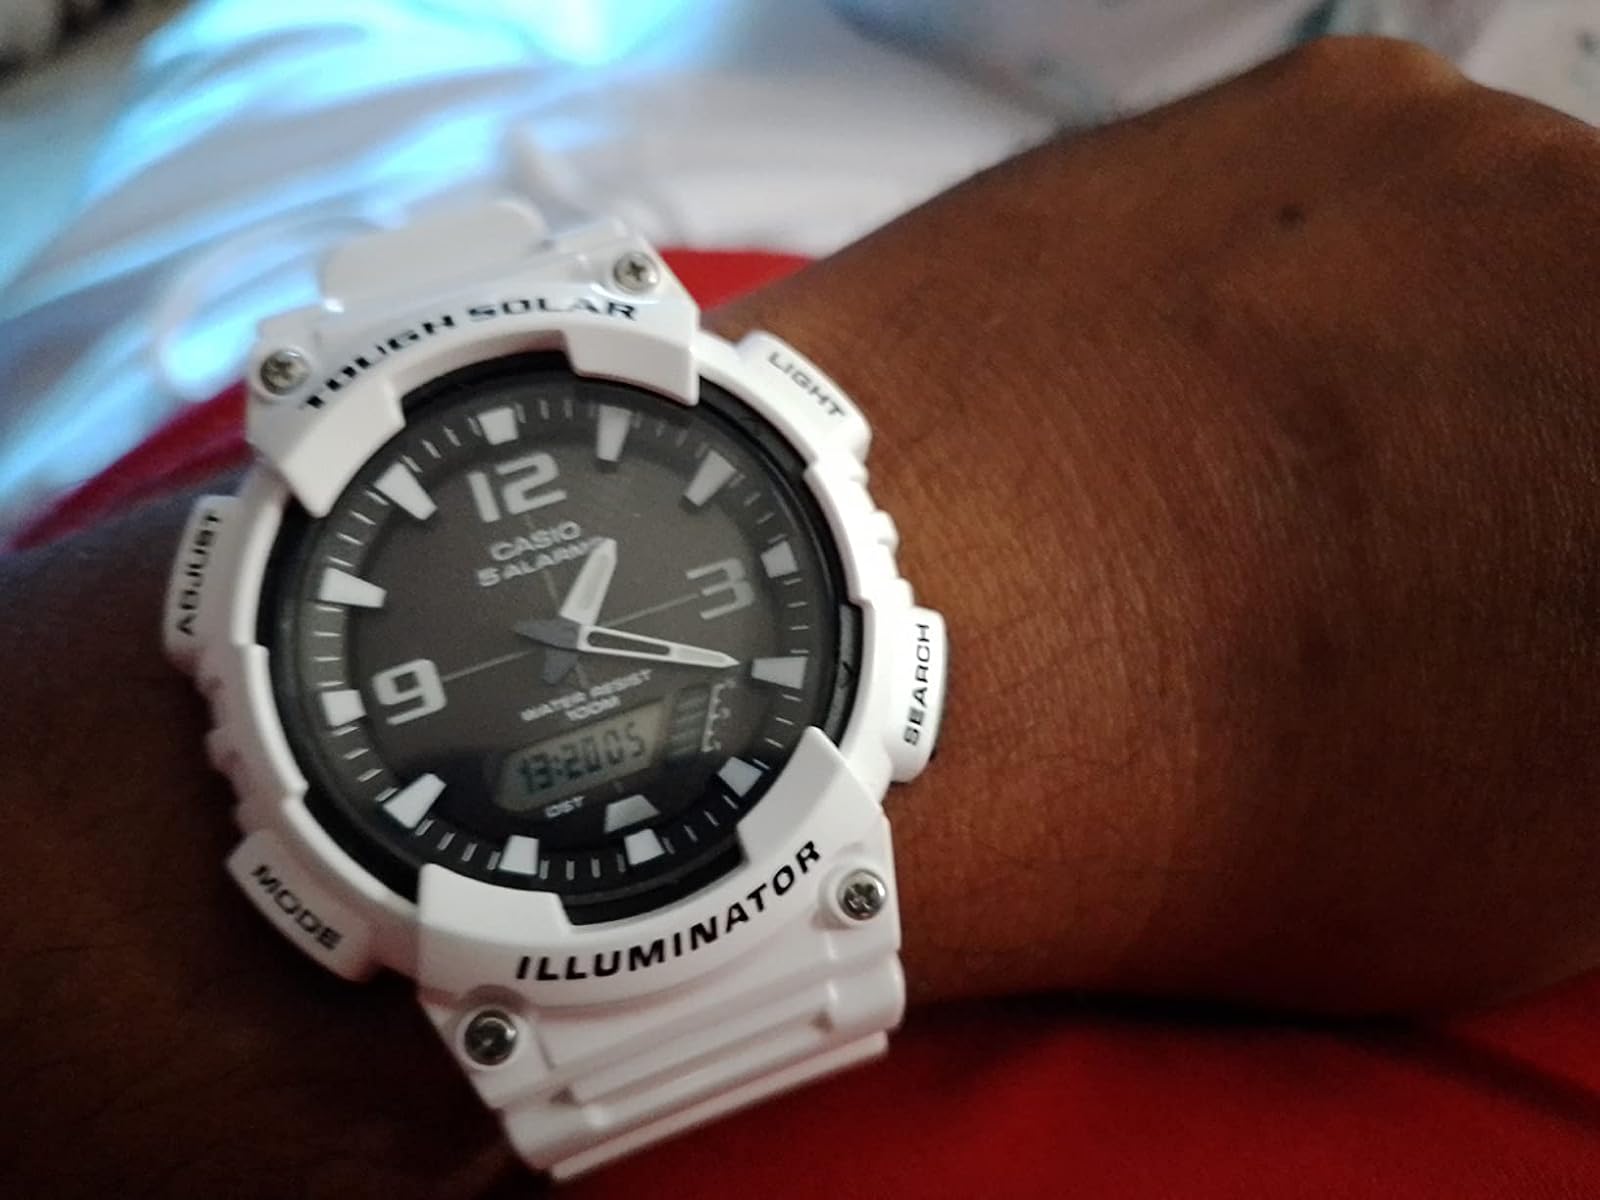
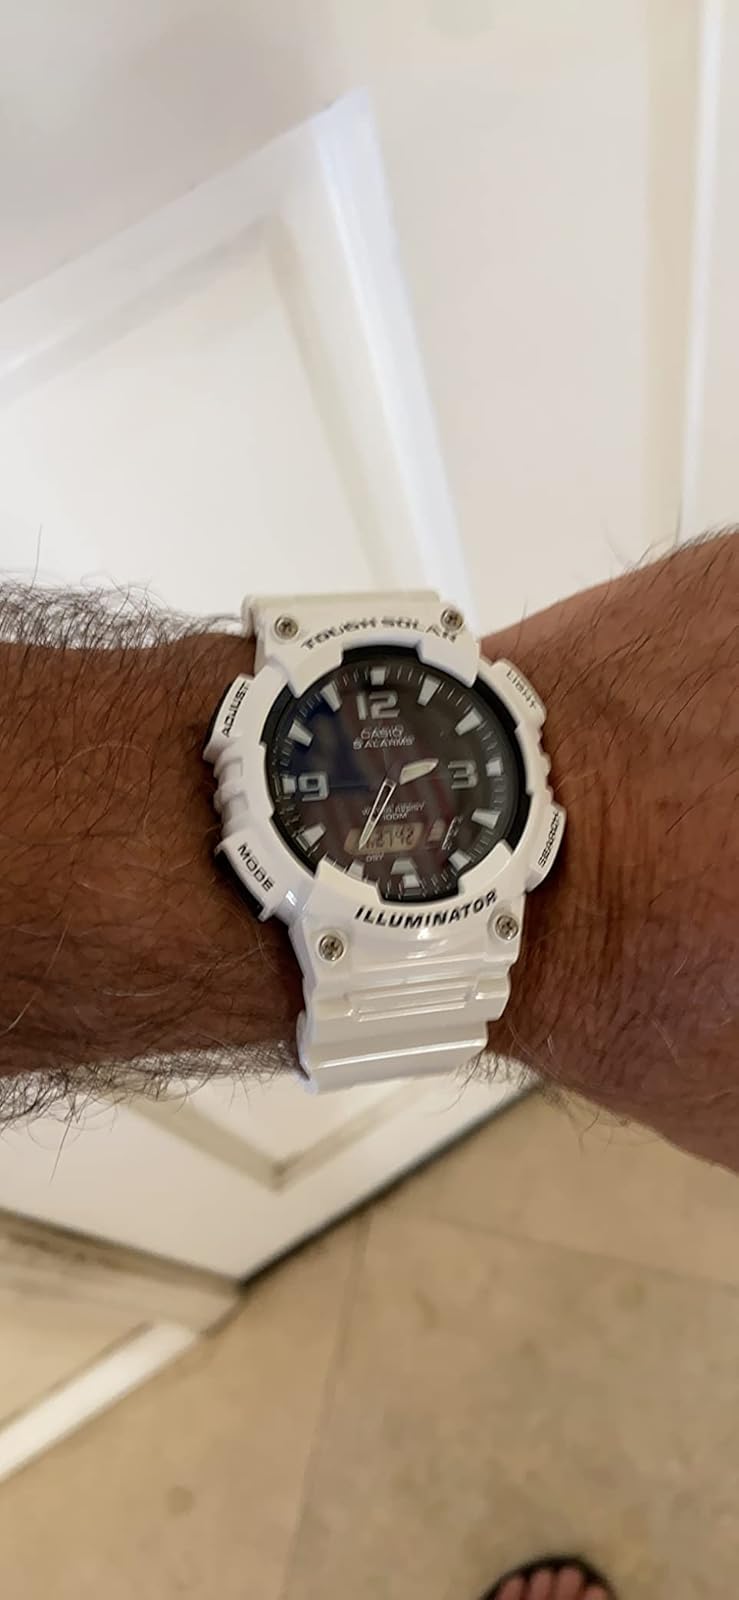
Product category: accessories_watch
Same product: yes